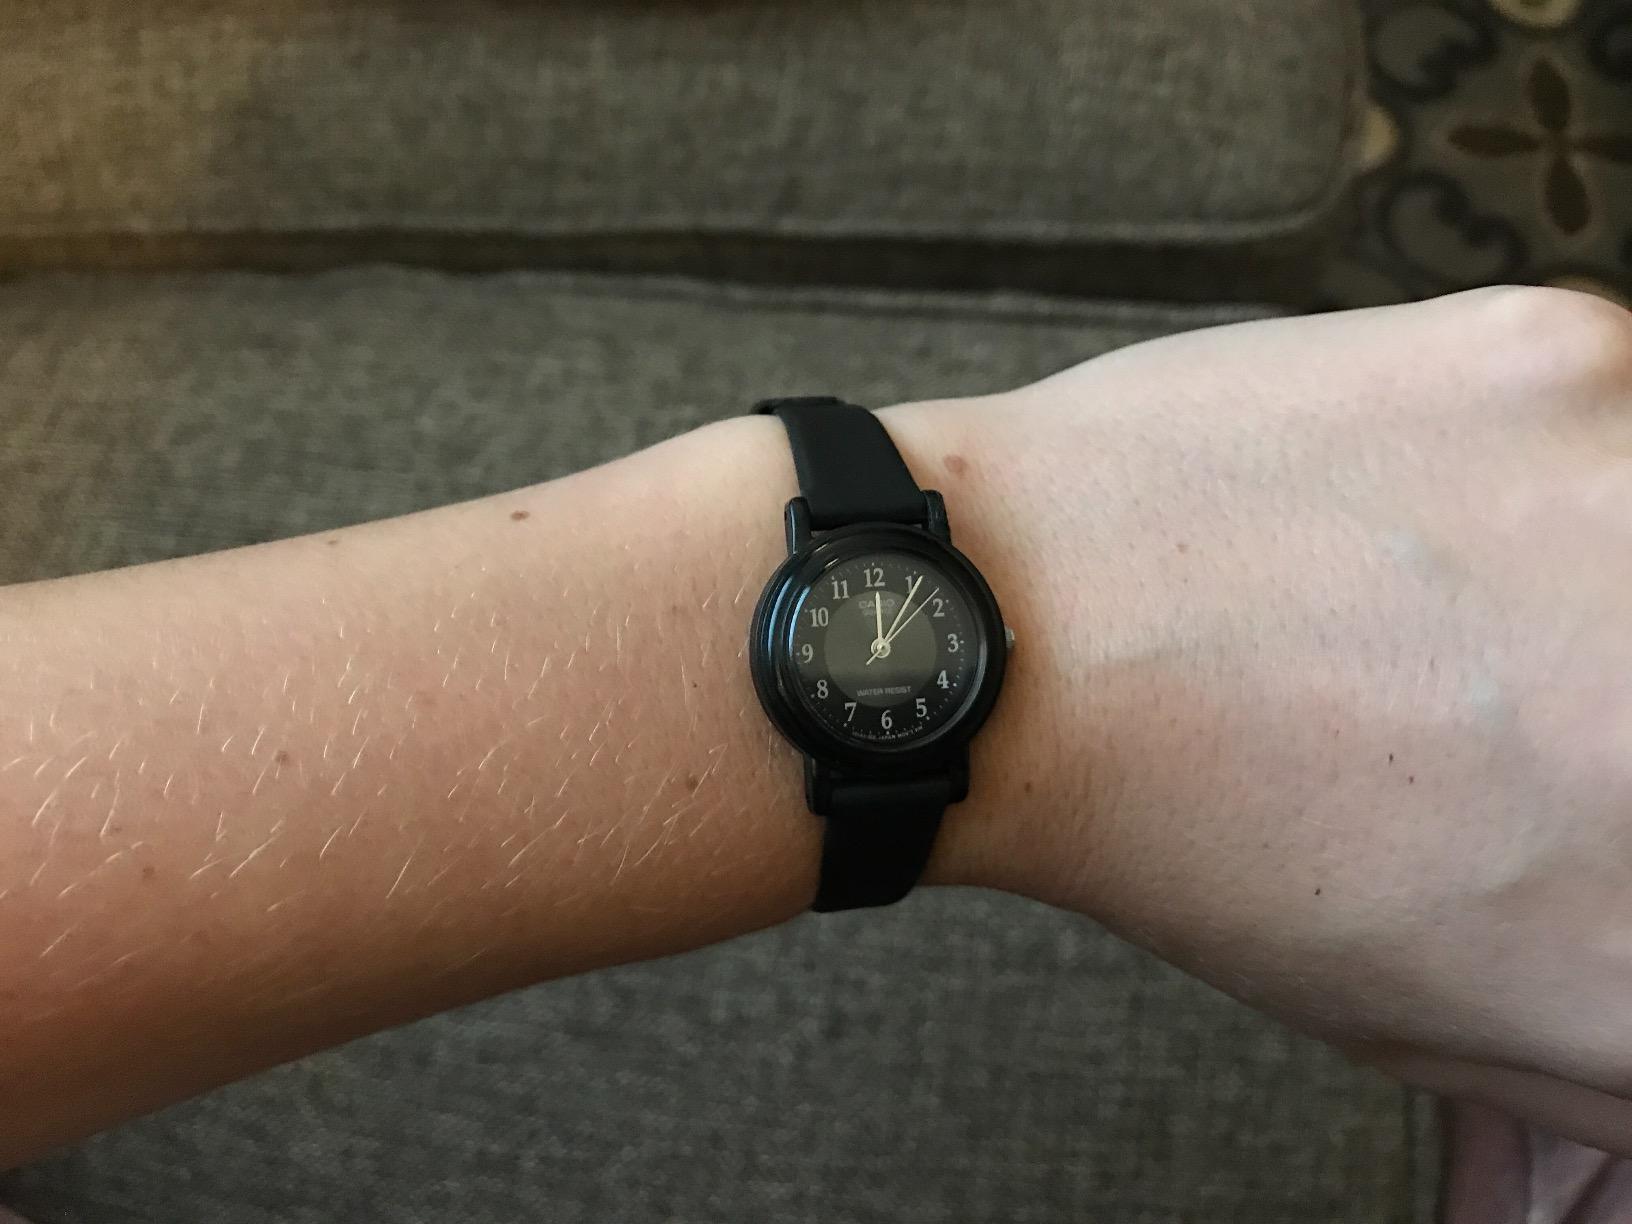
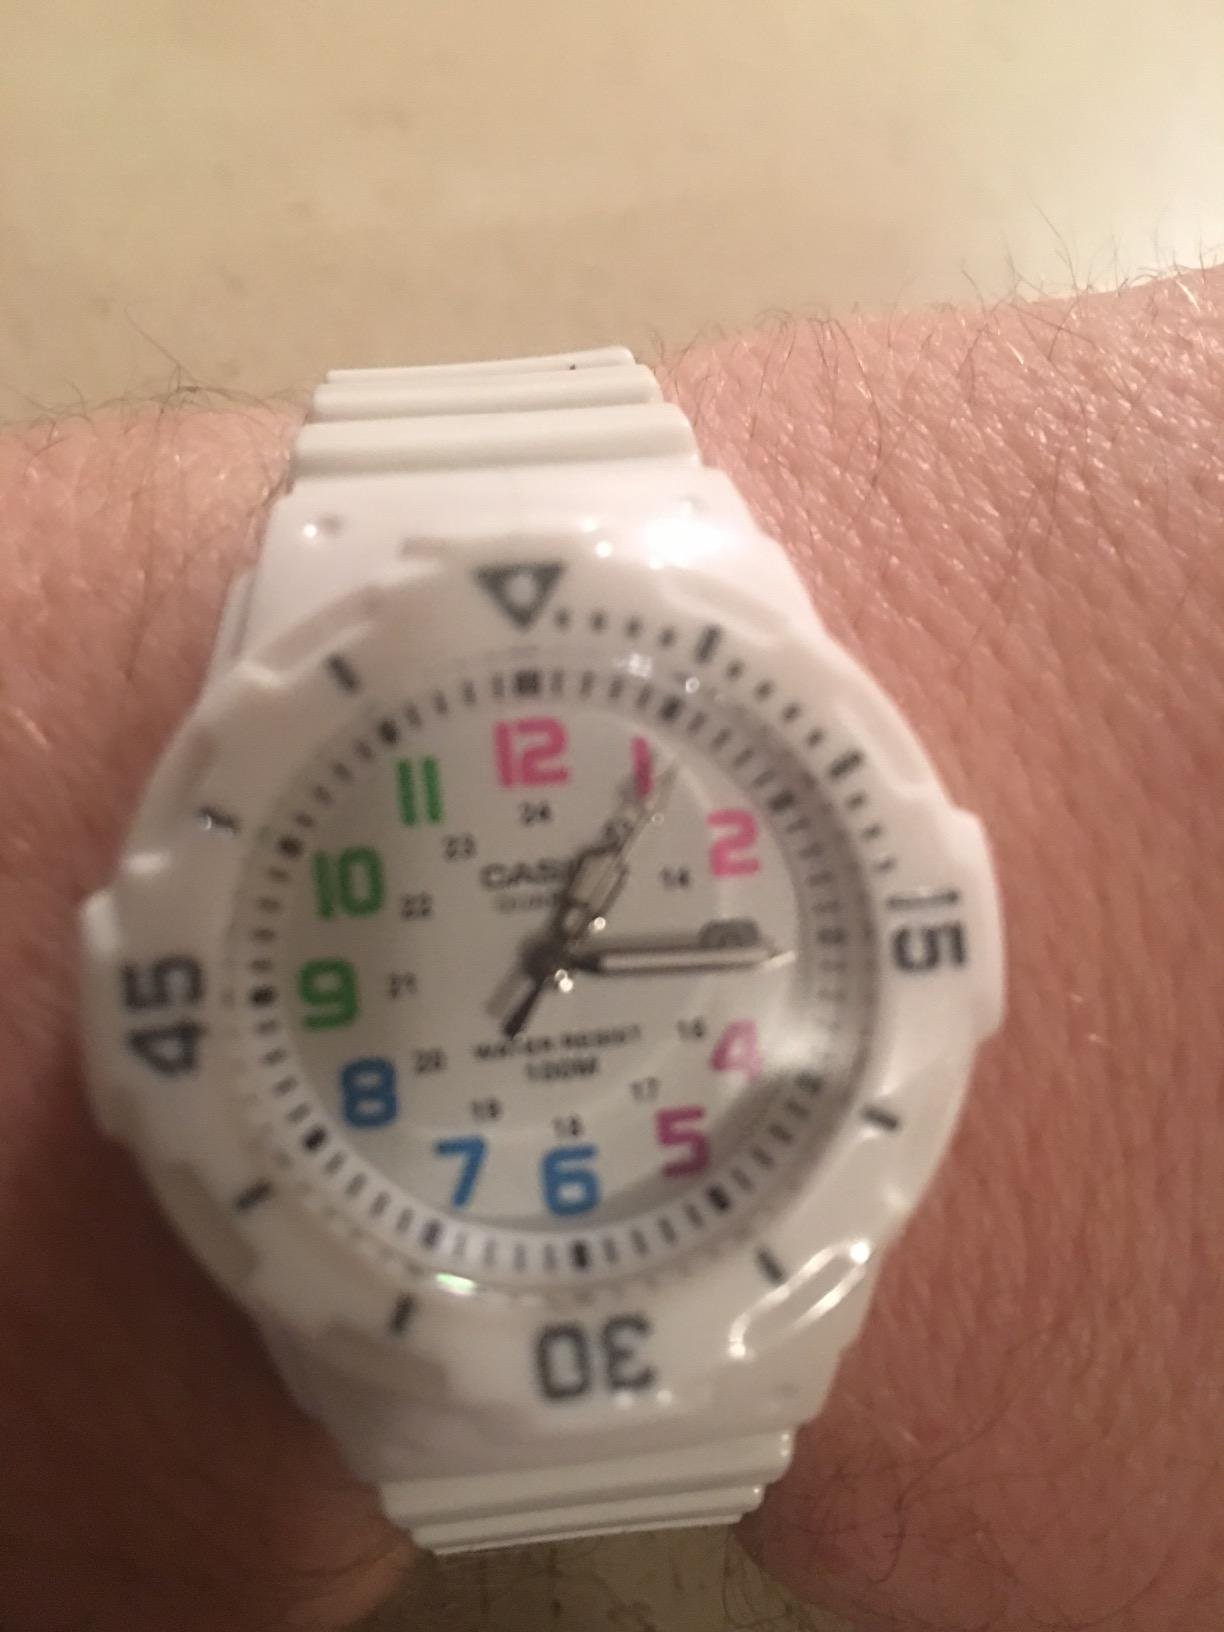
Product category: accessories_watch
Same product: no